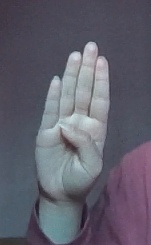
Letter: kaaf